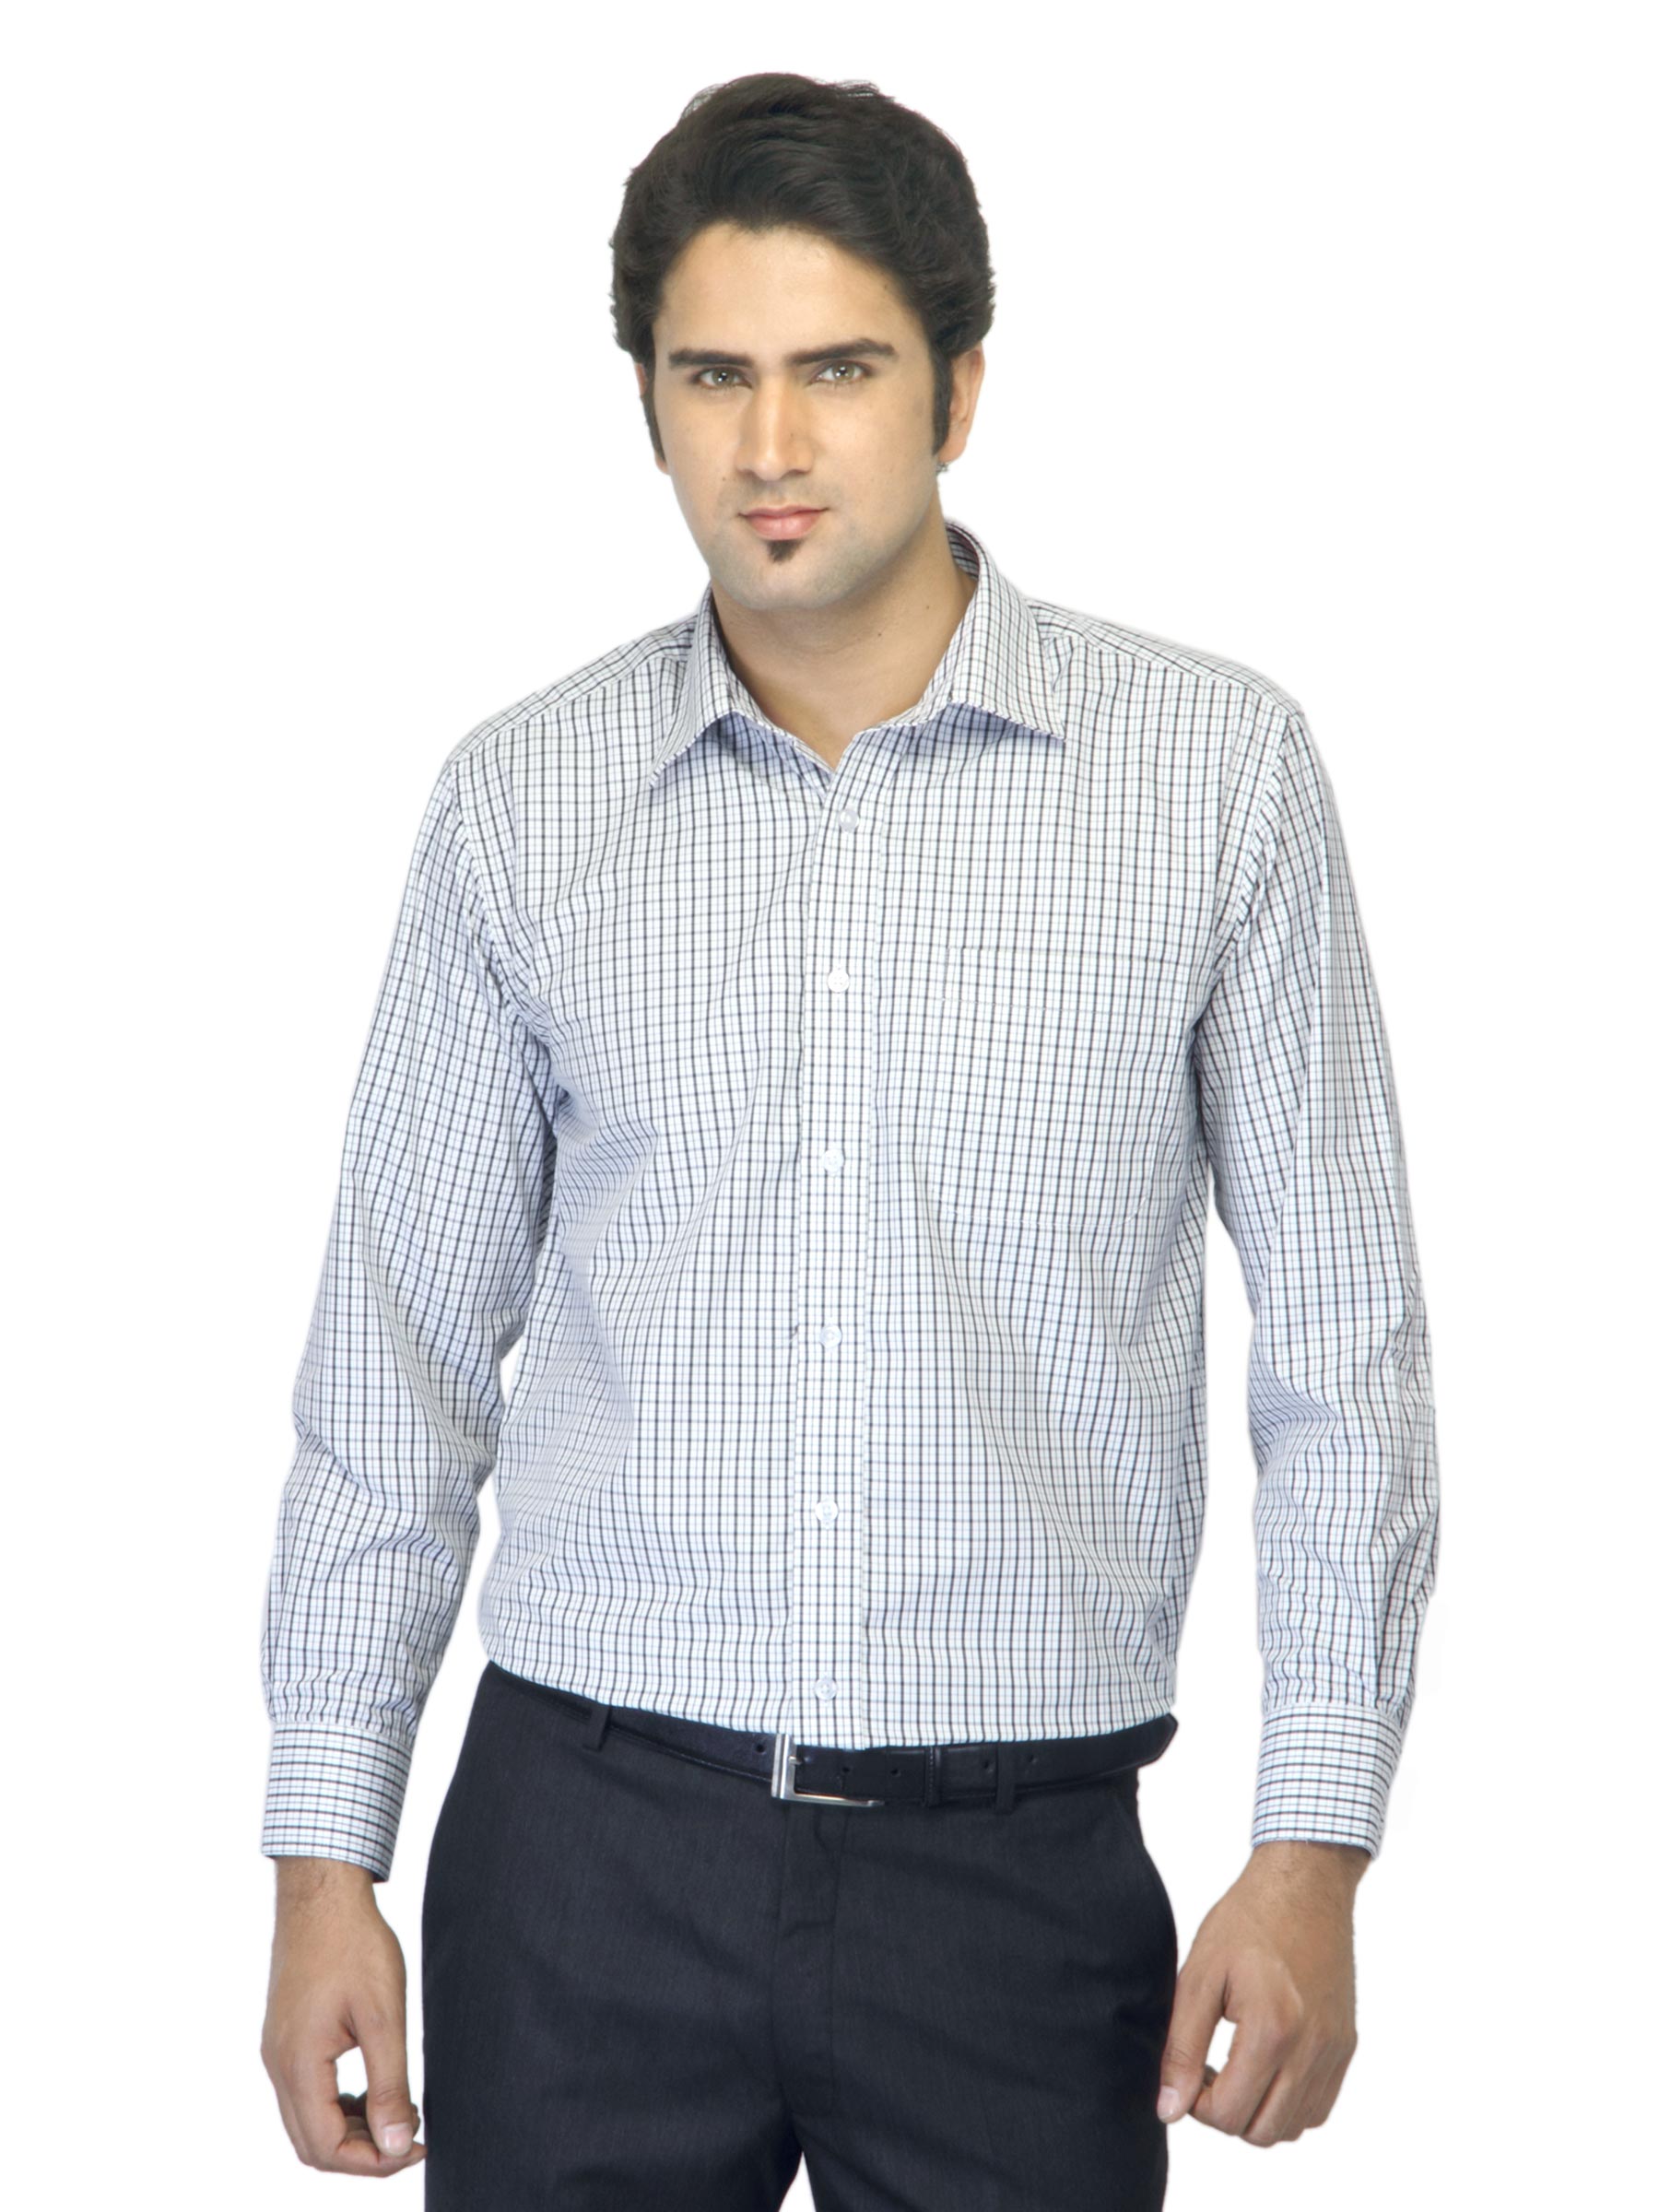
John Miller Men Check Black Shirt
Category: Apparel / Topwear / Shirts
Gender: Men
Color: Black
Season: Summer 2012
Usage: Formal